NBC page

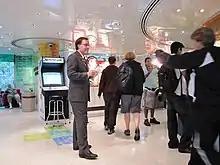
NBC Page giving a tour in 2009 at Rockefeller Center.

NBC began the page program in 1933 at its Rockefeller Center headquarters, later expanding it to the West Coast studios in Universal City. In the 1950s, NBC also offered page positions at their owned-and-operated stations, such as WRC in Washington, D.C. where future "Today Show" personality Willard Scott was an NBC page.